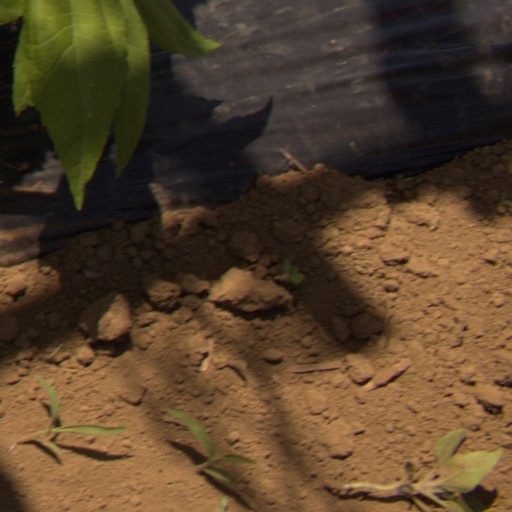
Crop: Jerusalem artichoke